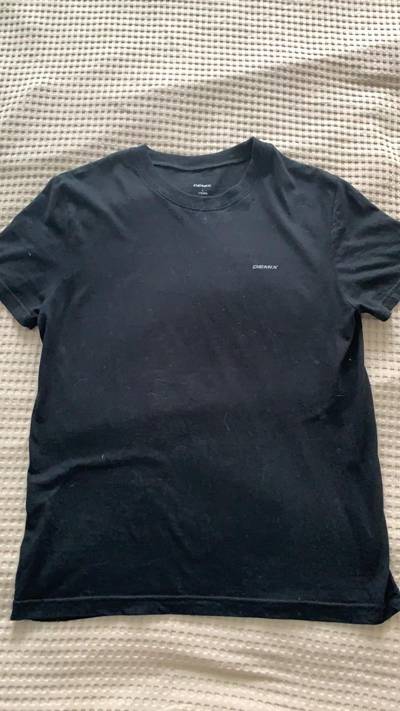
Waste category: clothes